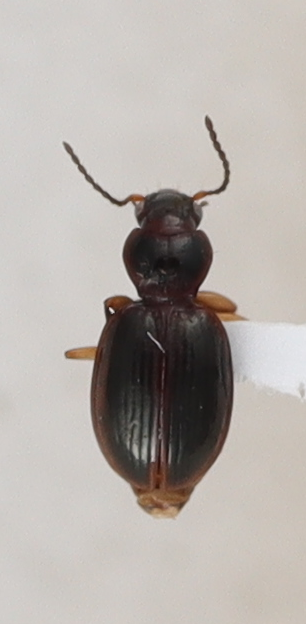
Scientific name: Mecyclothorax konanus
Plot: 6
Trap: S
Collected: 20240911